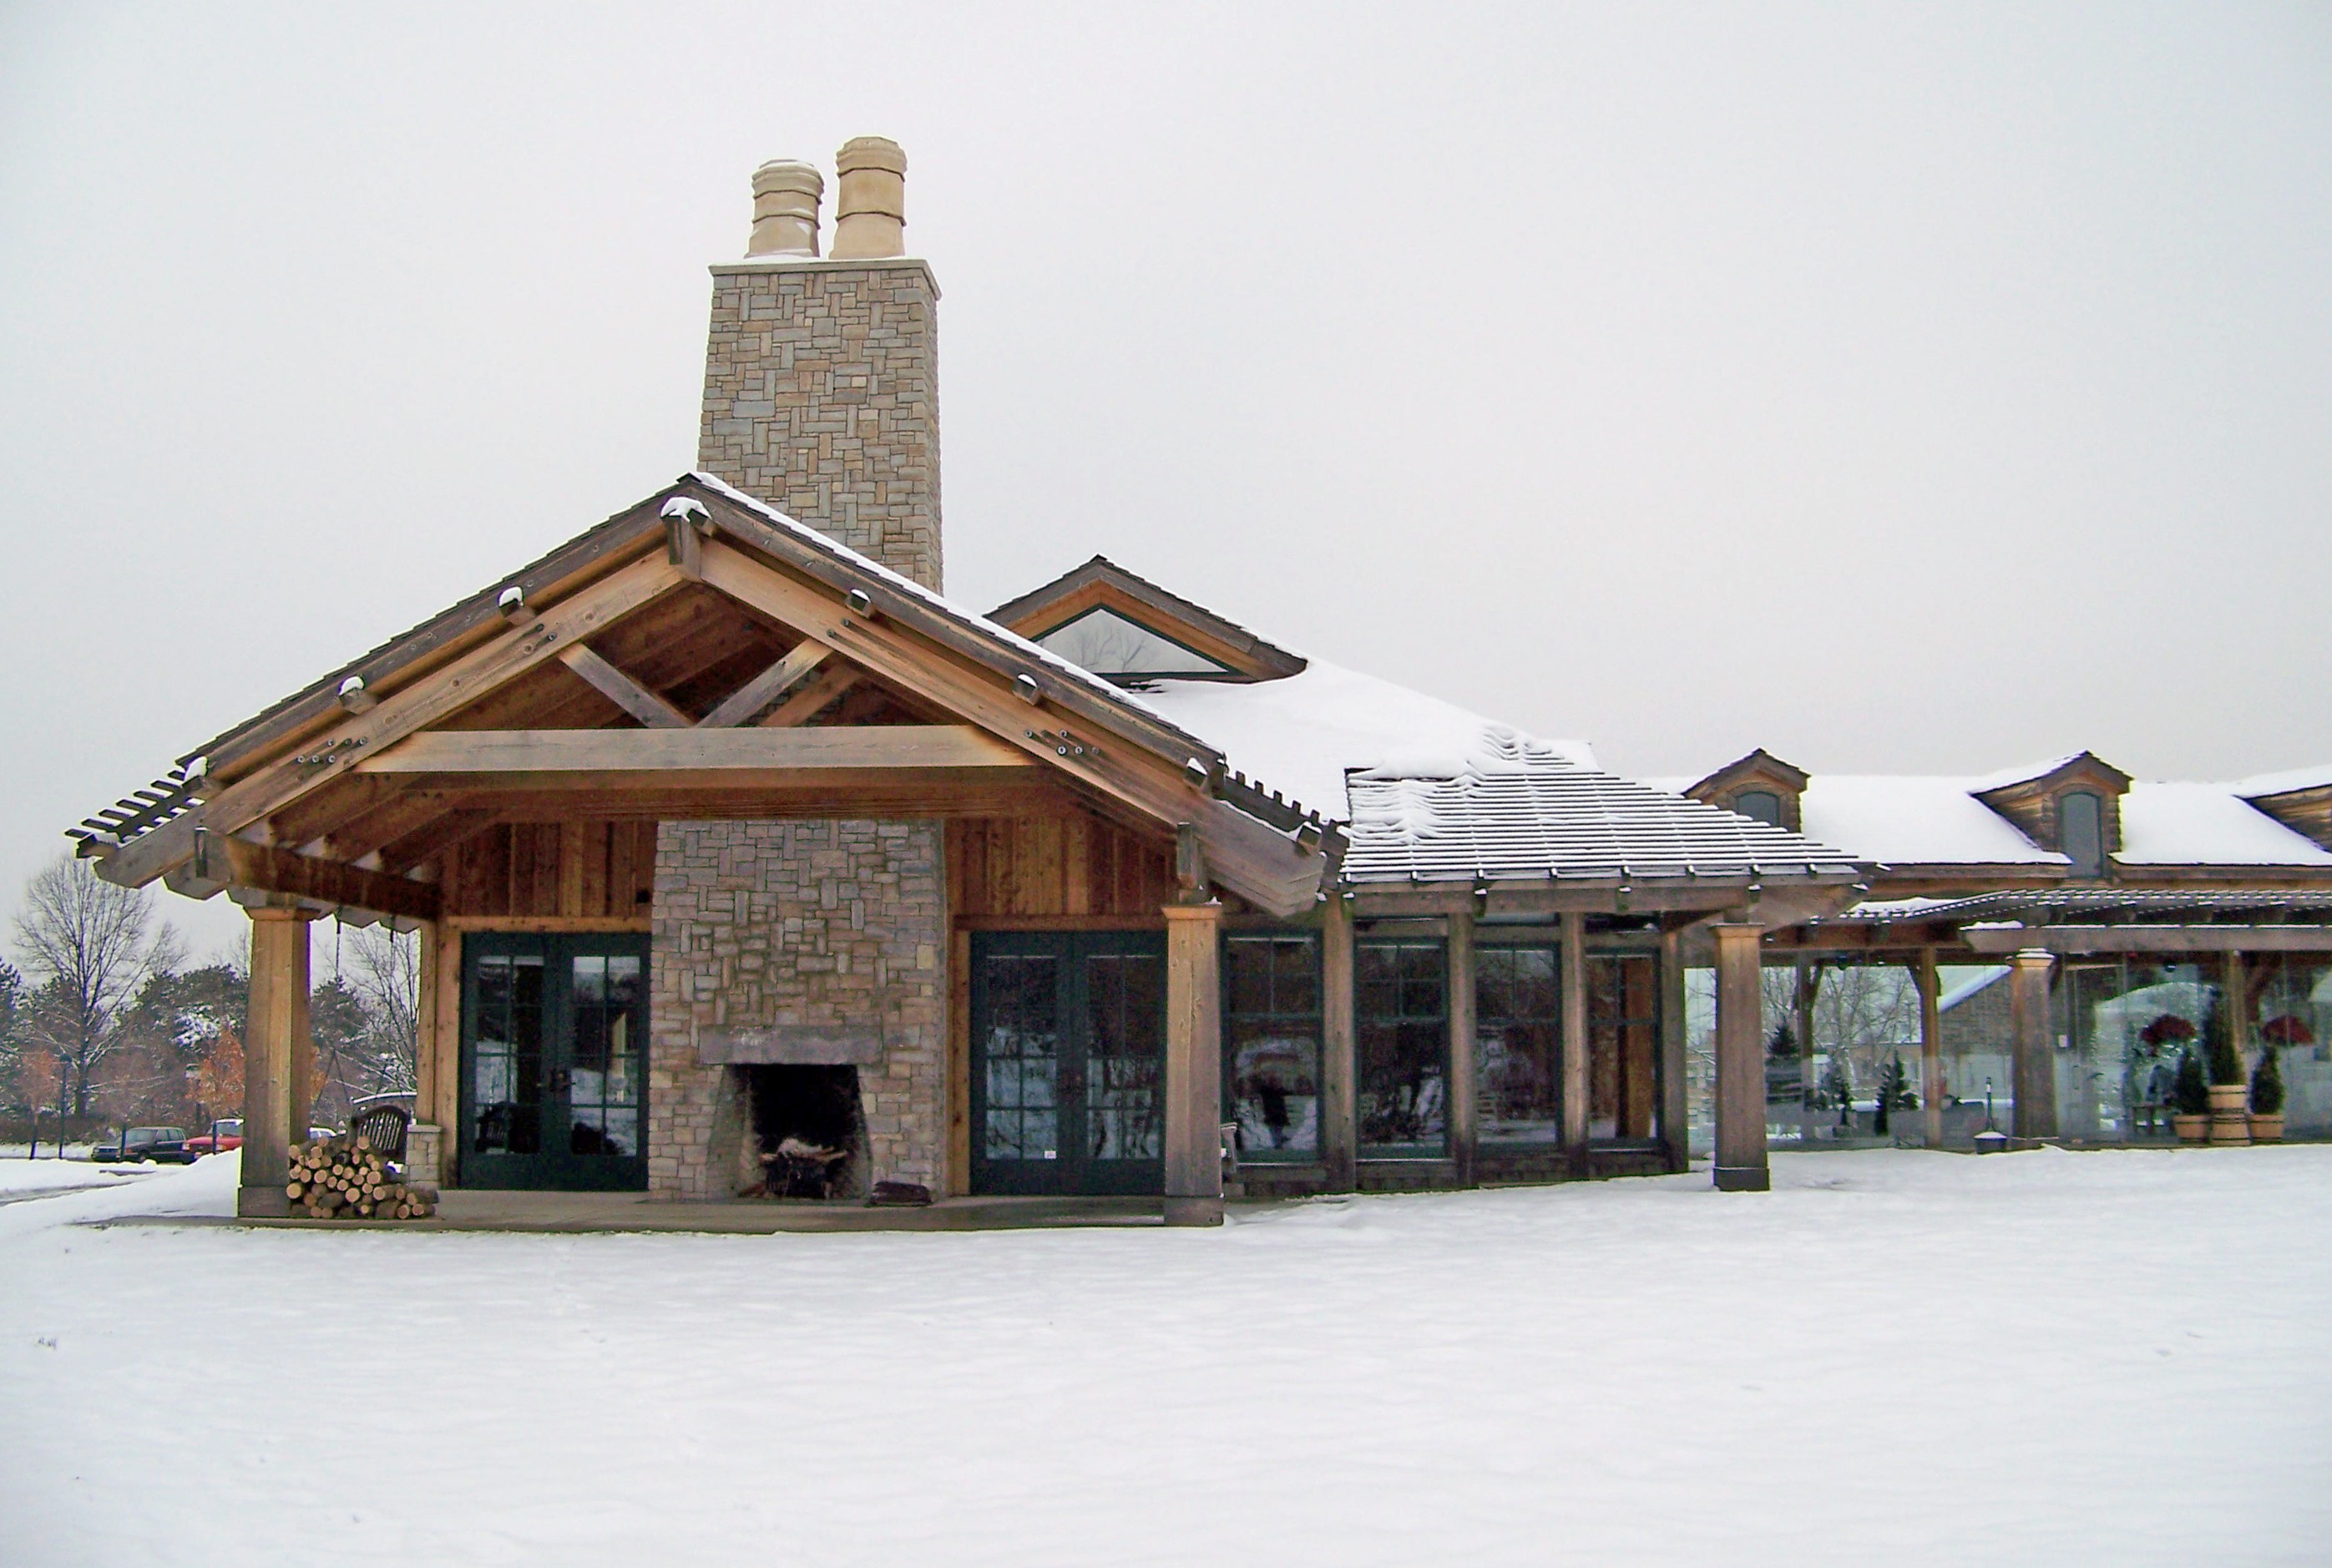
snow, winter, house, town, building, home, vacation, cottage, park, weather, fire, fireplace, season, buildings, resort, estate